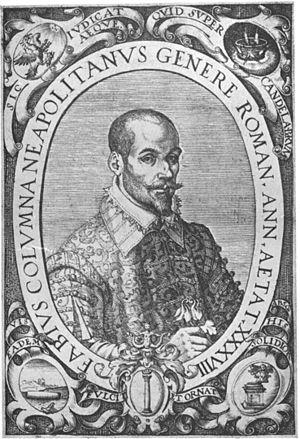
Jacques Besson : Cosmolabe, Paris, 1567 ;